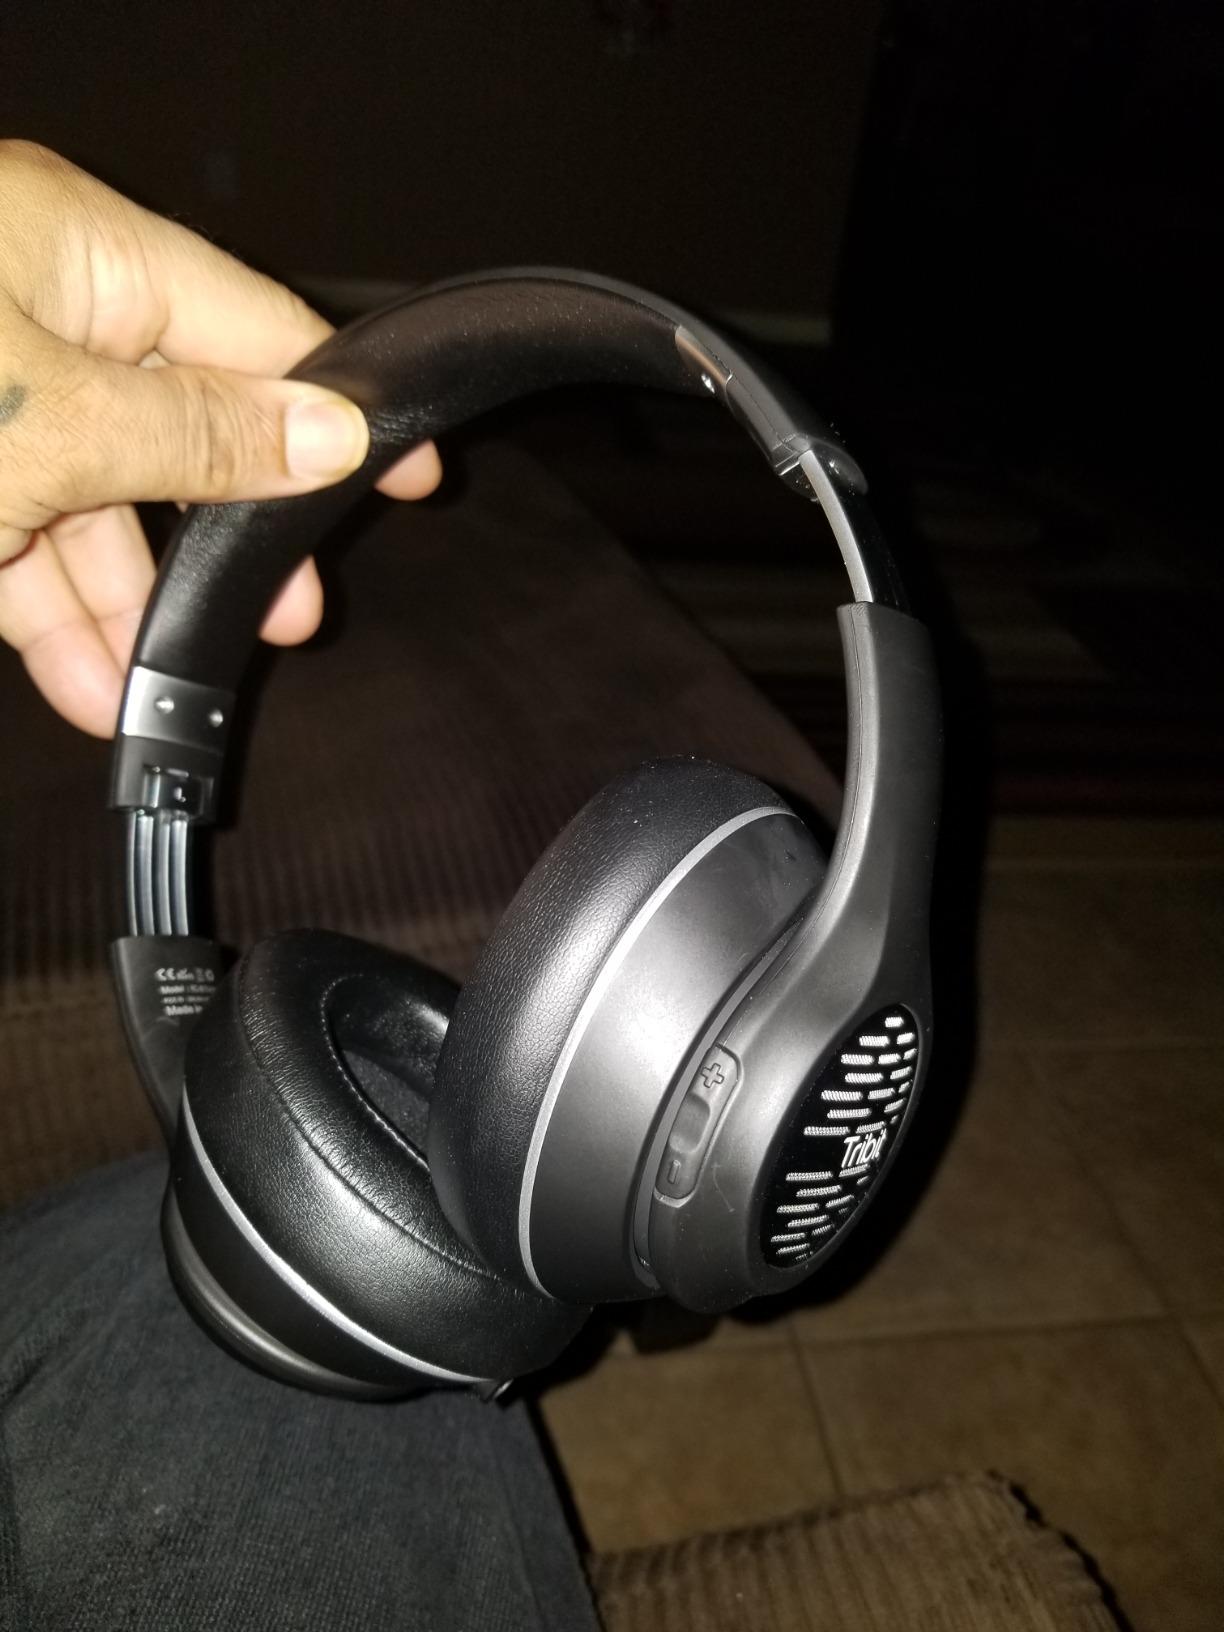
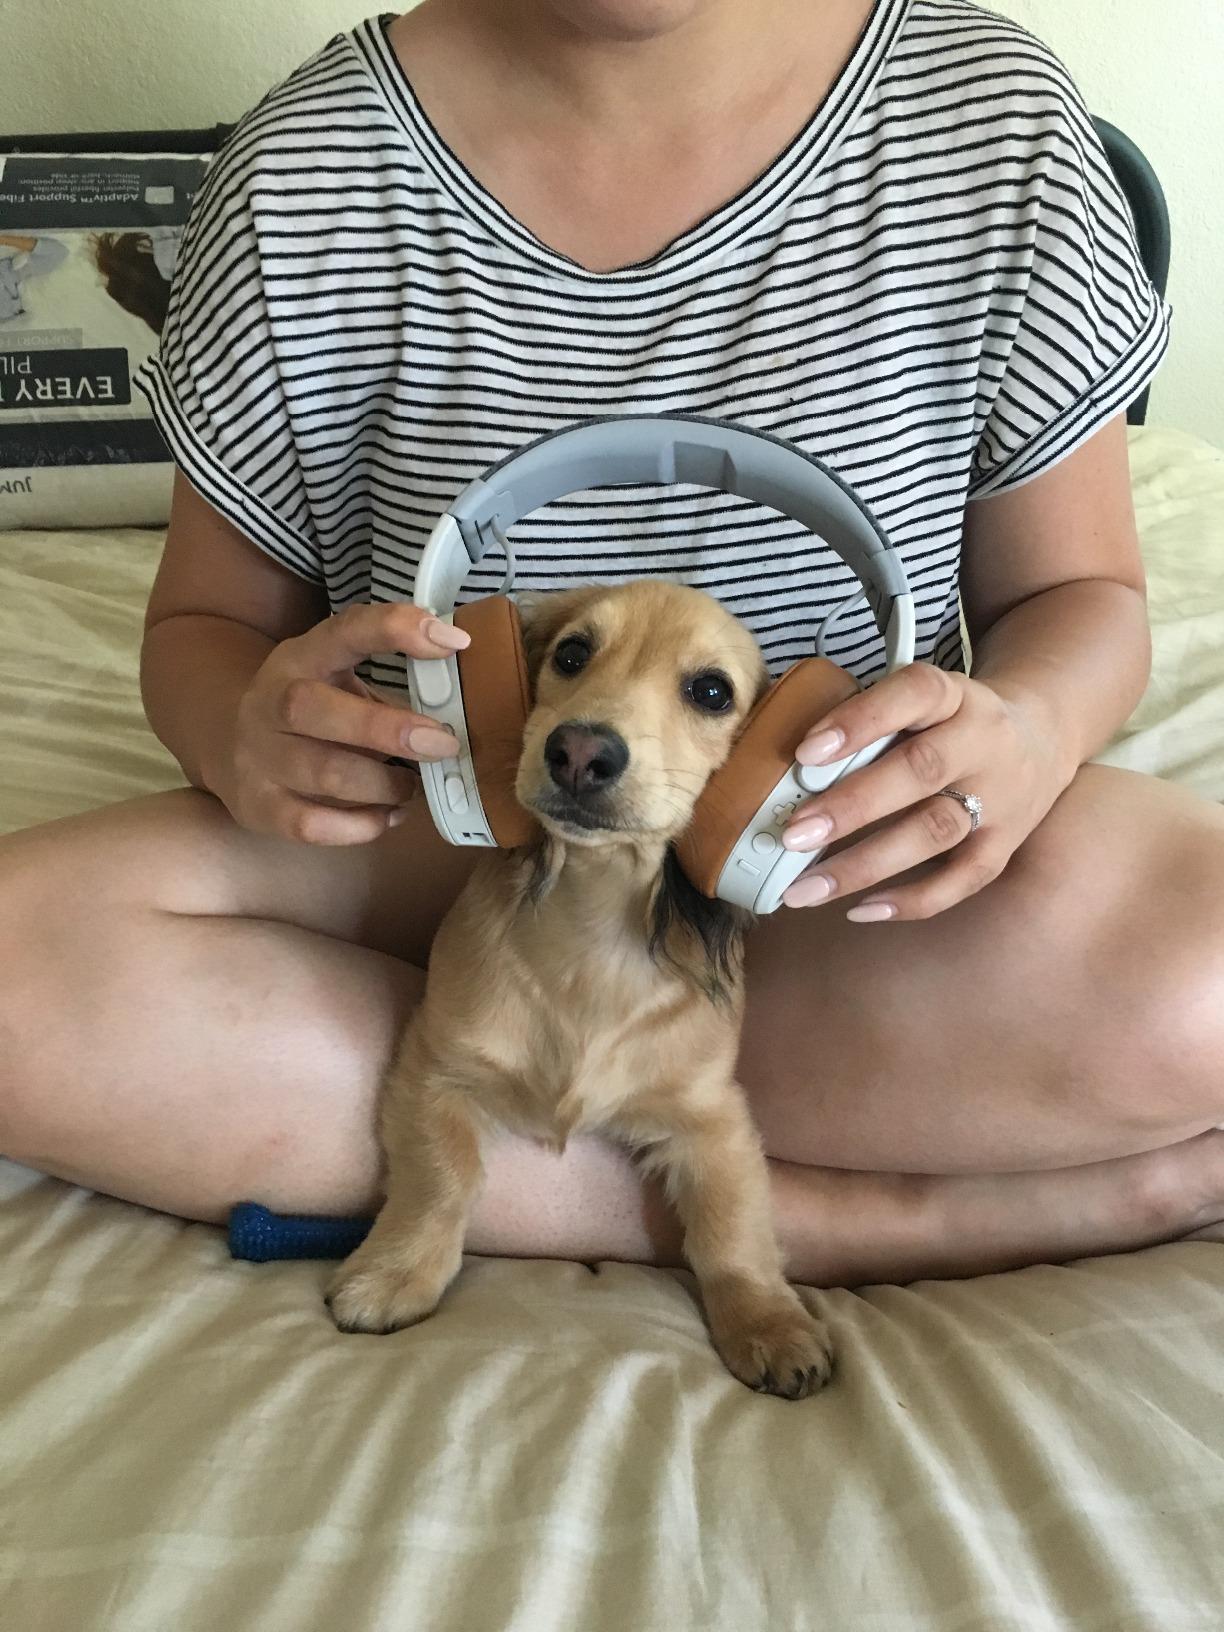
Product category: headphones
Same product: no